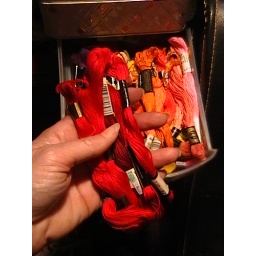
I soaked the red in warm water to see how much it would bleed. It did a little.